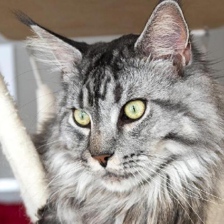
Label: animals